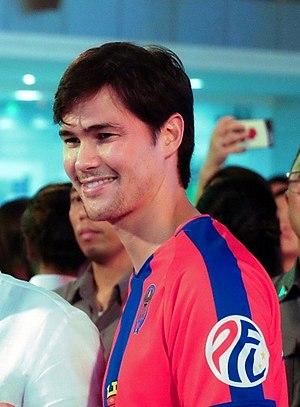
Philip James Placer Younghusband, né le 4 août 1987 à Ashford, est un footballeur international anglo-philippin. Il est le jeune frère de James Younghusband.